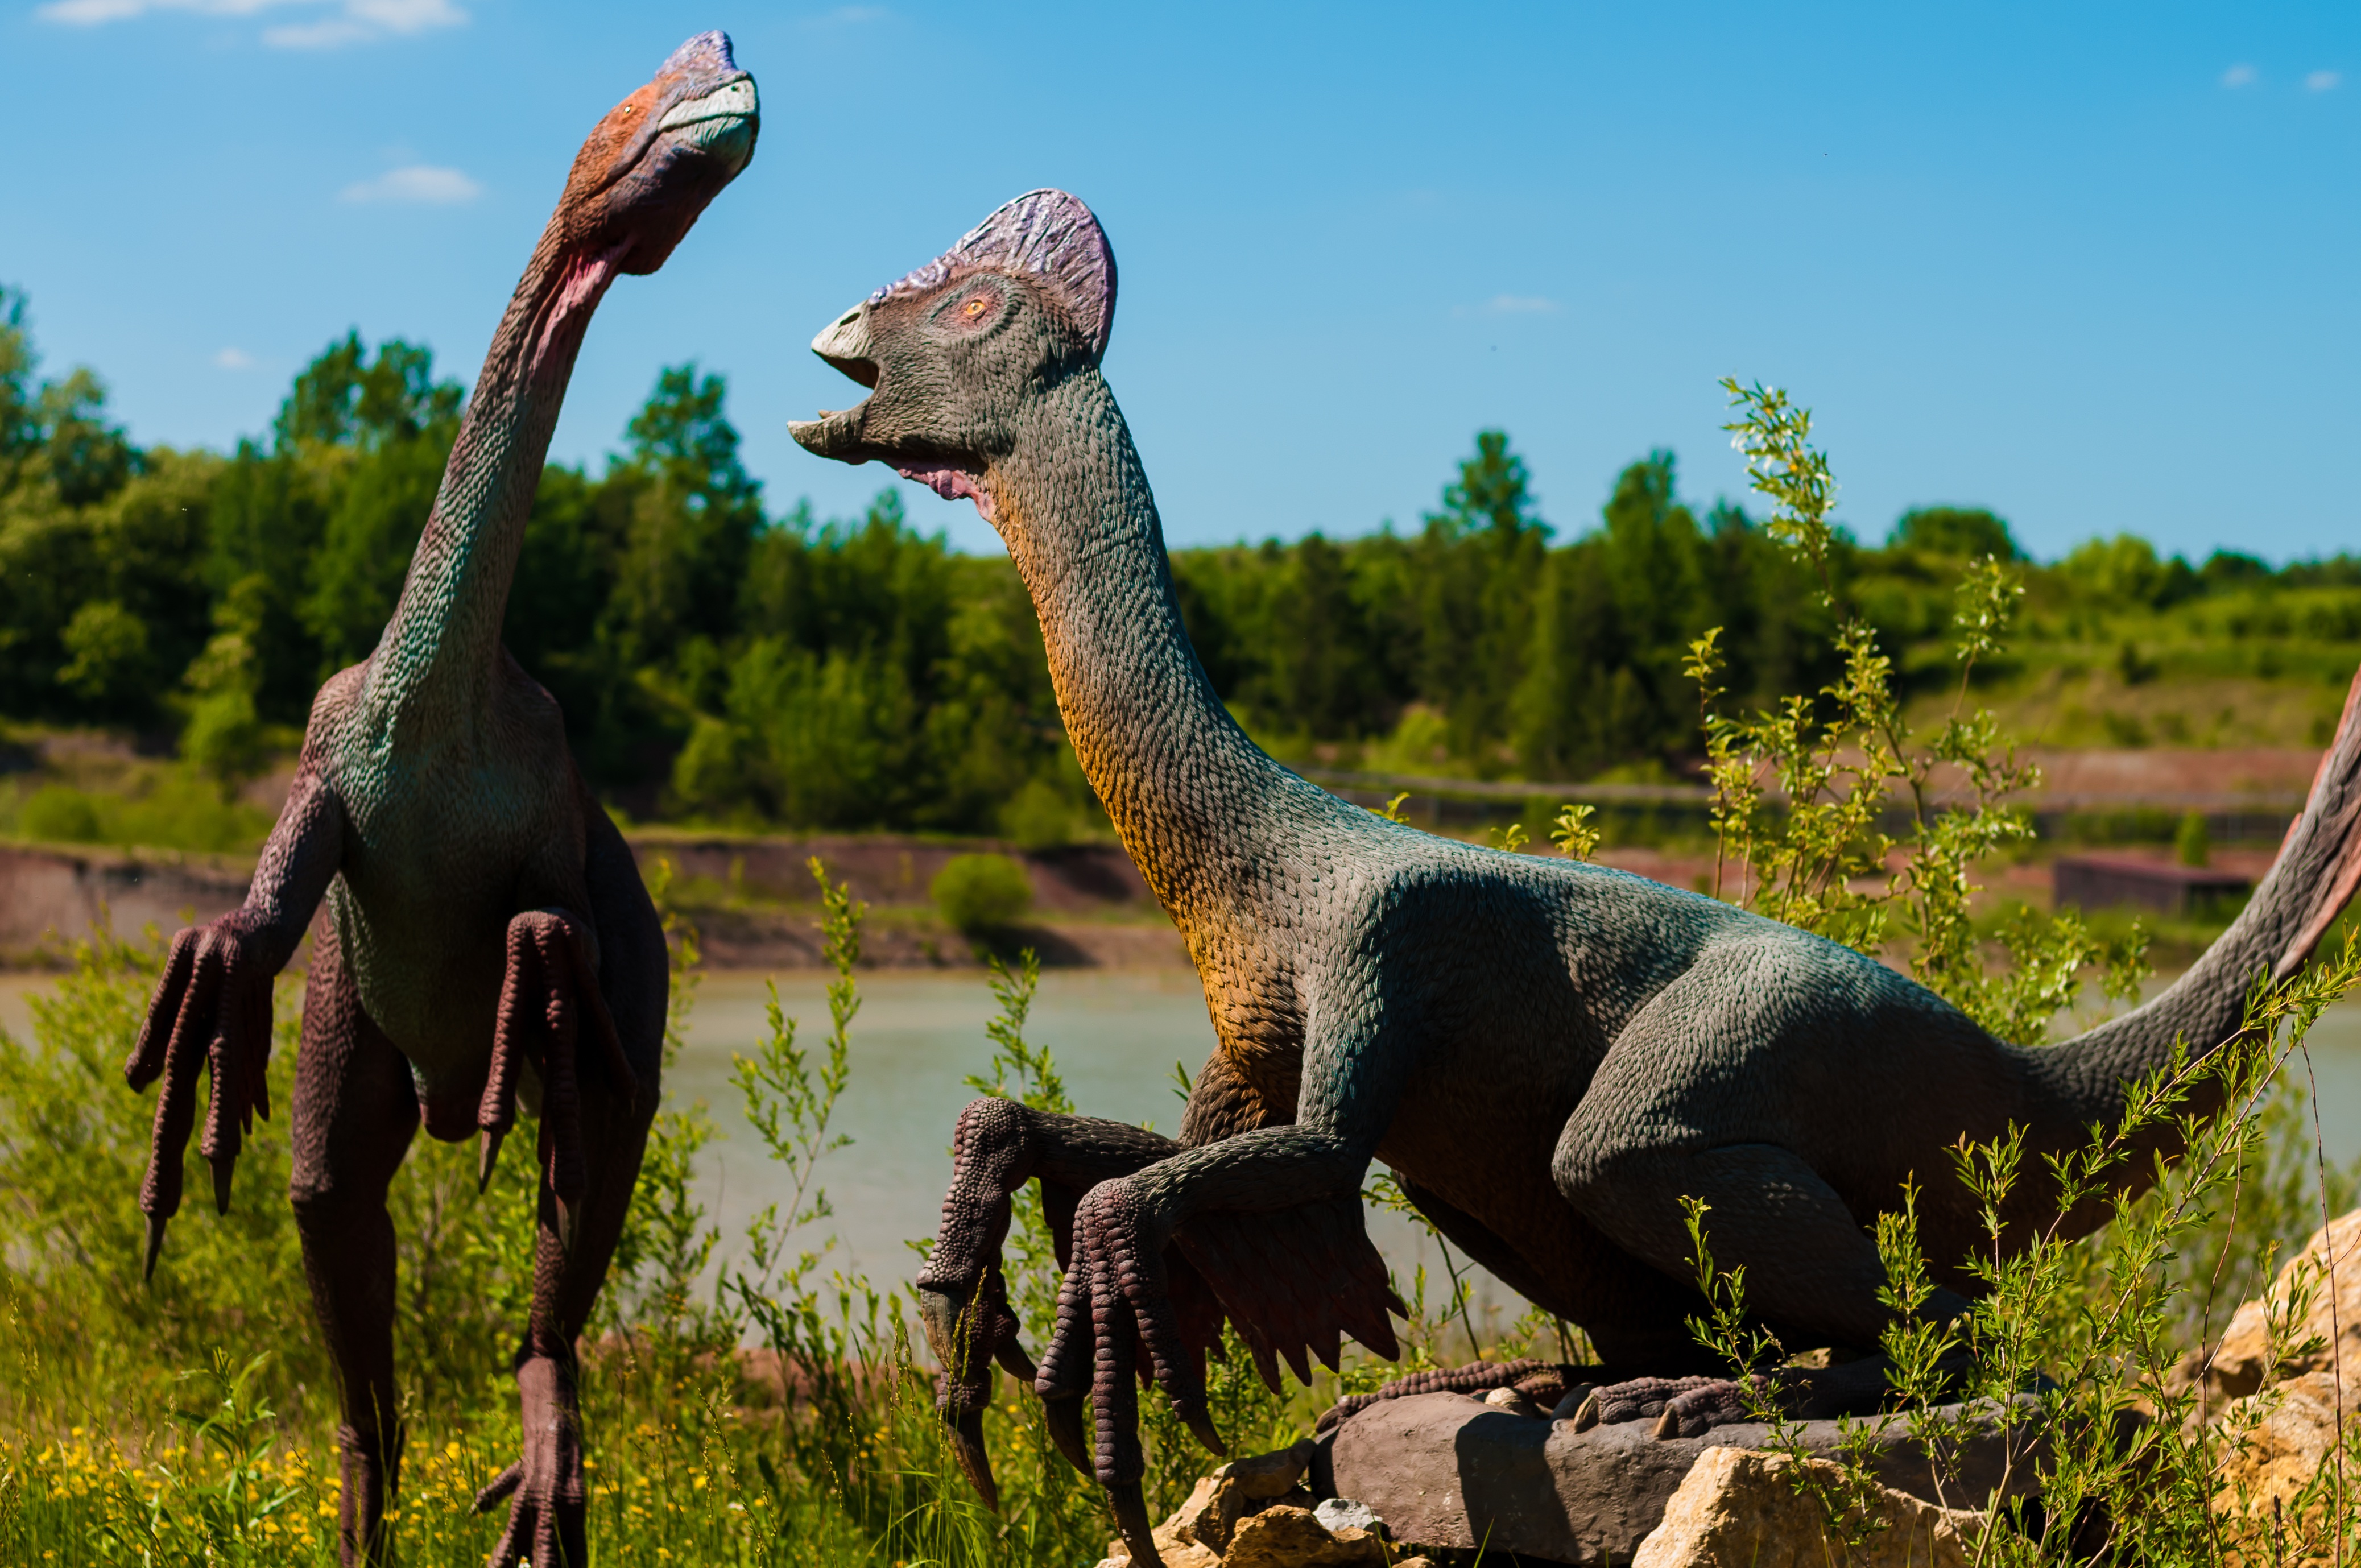
forest, open, adventure, old, animal, wildlife, model, natural, park, mammal, ancient, predator, dead, fauna, lizard, shark, mouth, great, legs, poland, insects, monster, giant, dragon, age, history, skeleton, large, fossil, rex, exhibition, bad, dinosaur, hunter, tooth, extinct, safari, prehistoric, paleontology, tyrannosaurus, stegosaurus, evil, pterodactyl, jurassic, triceratops, carnivores, dino, allosaurus, the figurine, jaws, gad, terrible, excursions, monstrous, theropods, spinosaurus, giganotosaurus, afrovenator, acrocanthosaurus, ceratosaurus, masiakazaur, sauropodomorpha, diplodocus, brachiosaurus, argentinosaurus, ceratopsians, centrosaurus, stygimoloch, ornithopods, iguanodon, edmontosaurus, heterodontozaur, abrictosaurus, kentrosaurus, akantofolis, animantarks, ankylosaurid, tanystropheus, quetzalcoatlus, plesiosaur, yi, jurapark, krasiej w